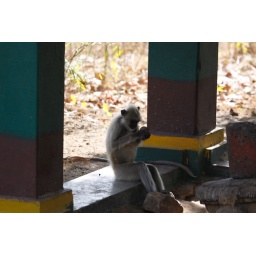
Langur monkeys playing around Siddh Baba, eating the coconuts left by the guides as offerings to one of their gods.